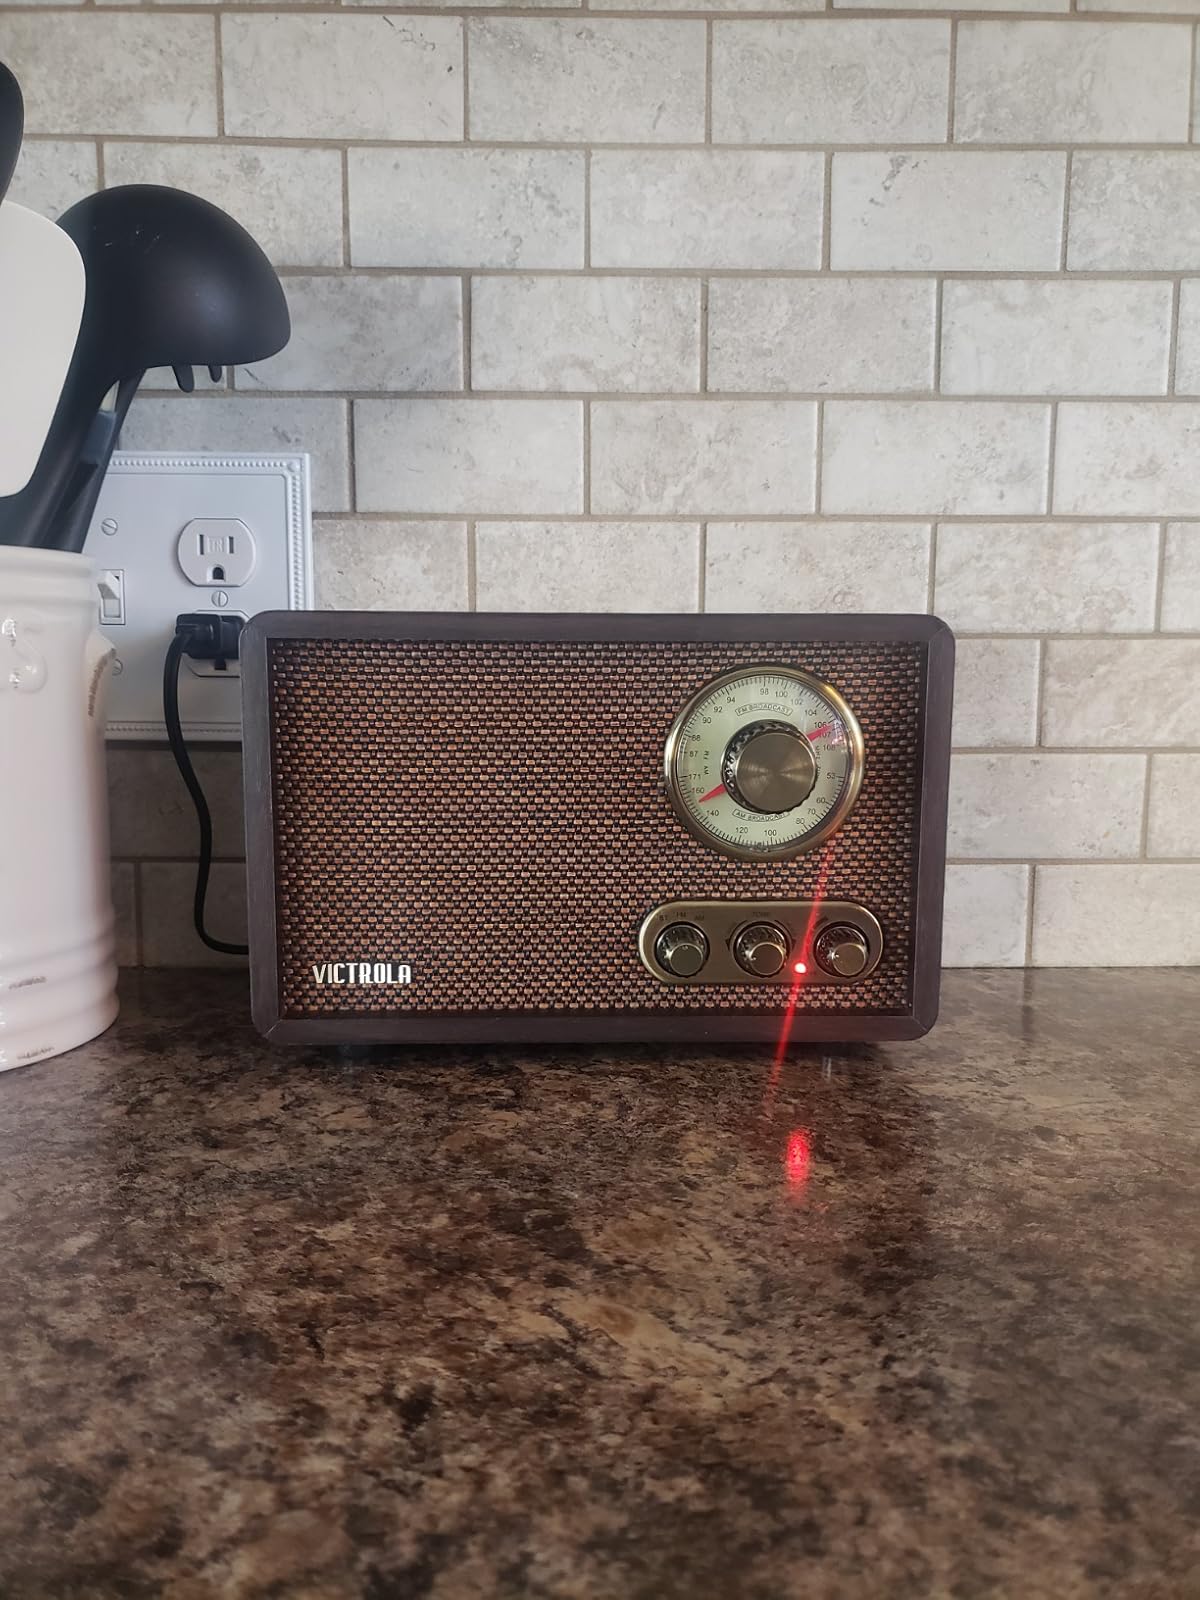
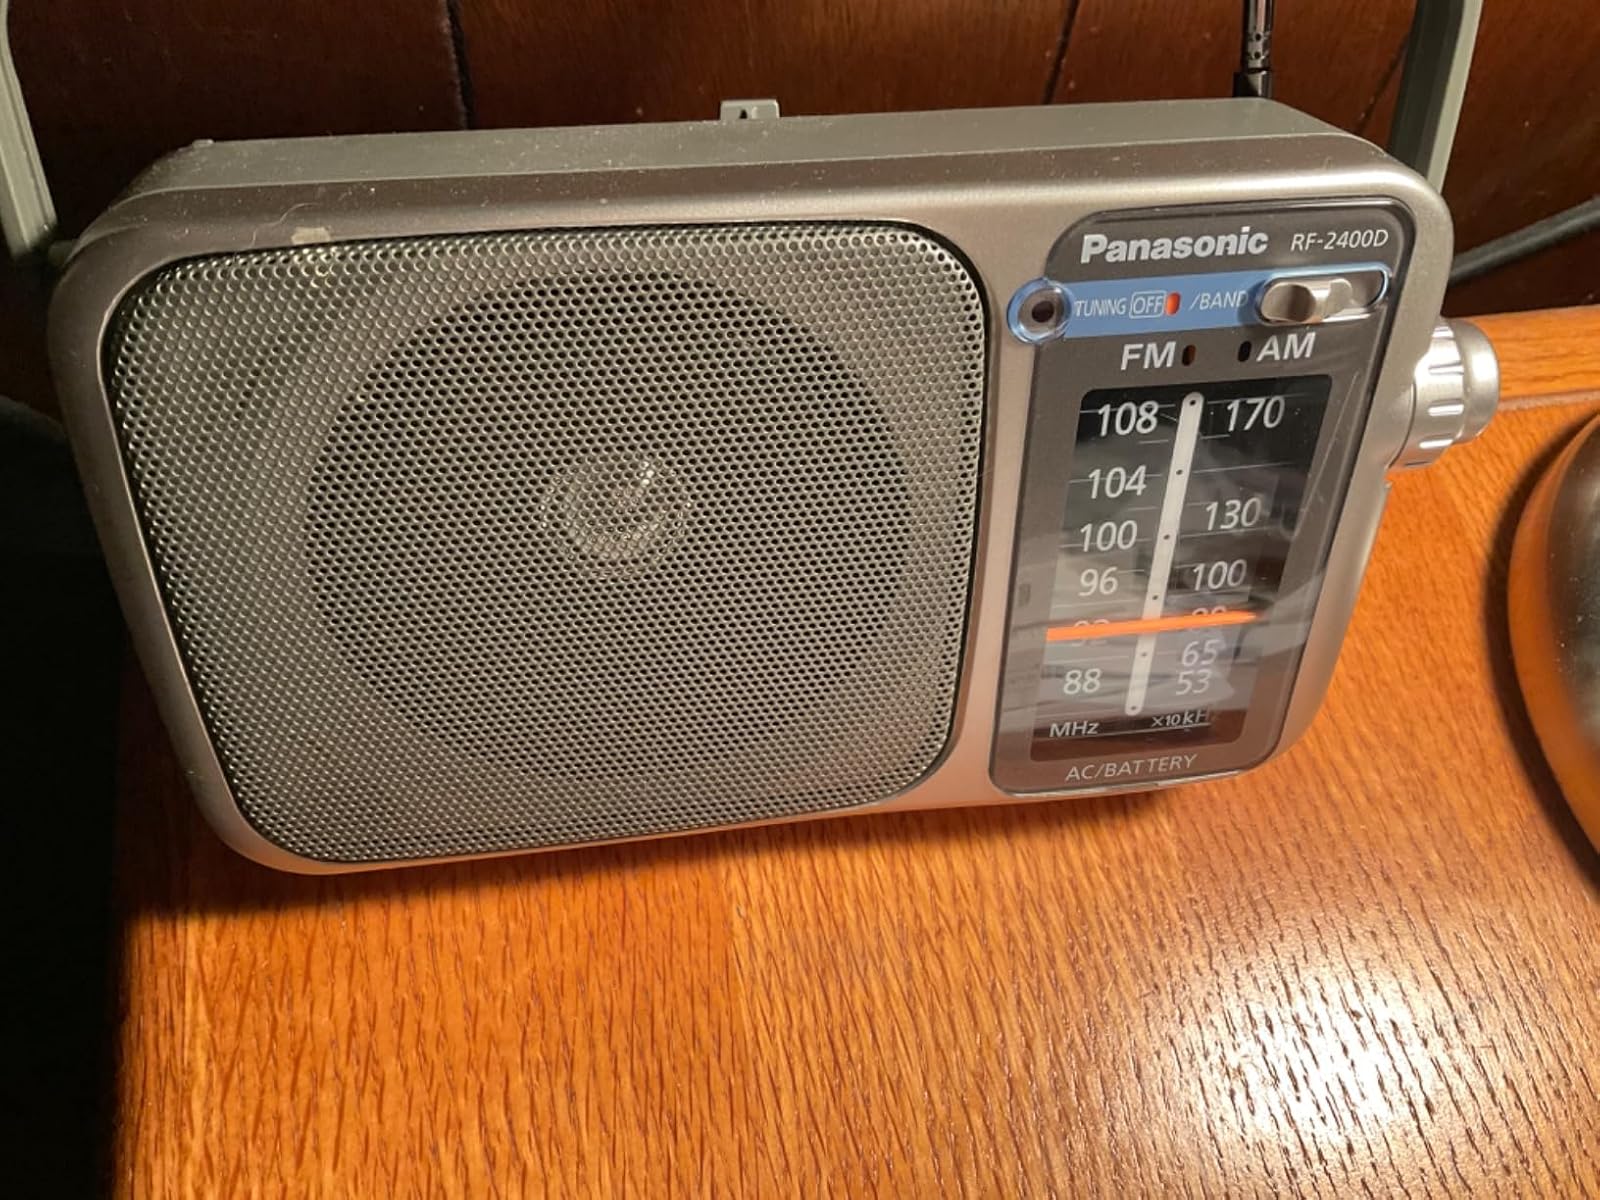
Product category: radio
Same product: no